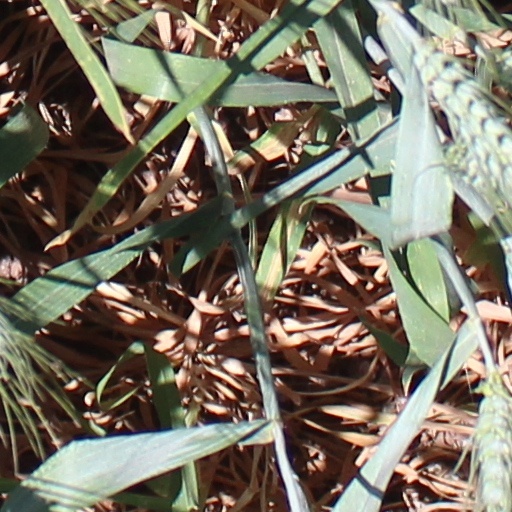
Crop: wheat